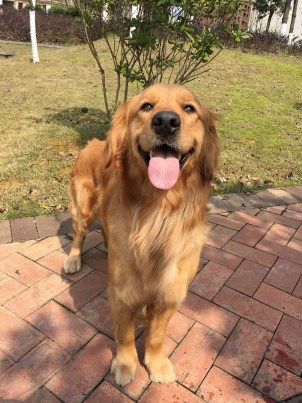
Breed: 5355-n000126-golden_retriever